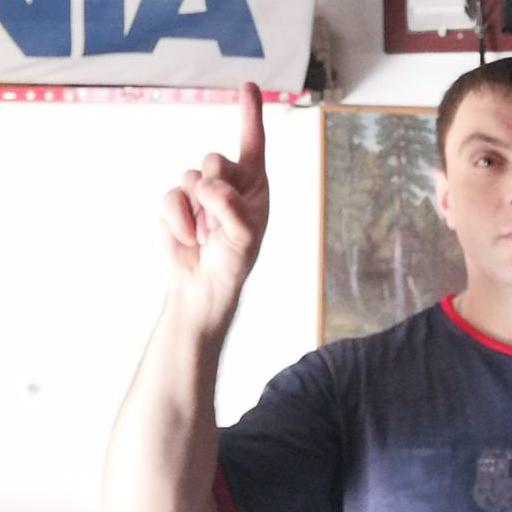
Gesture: one